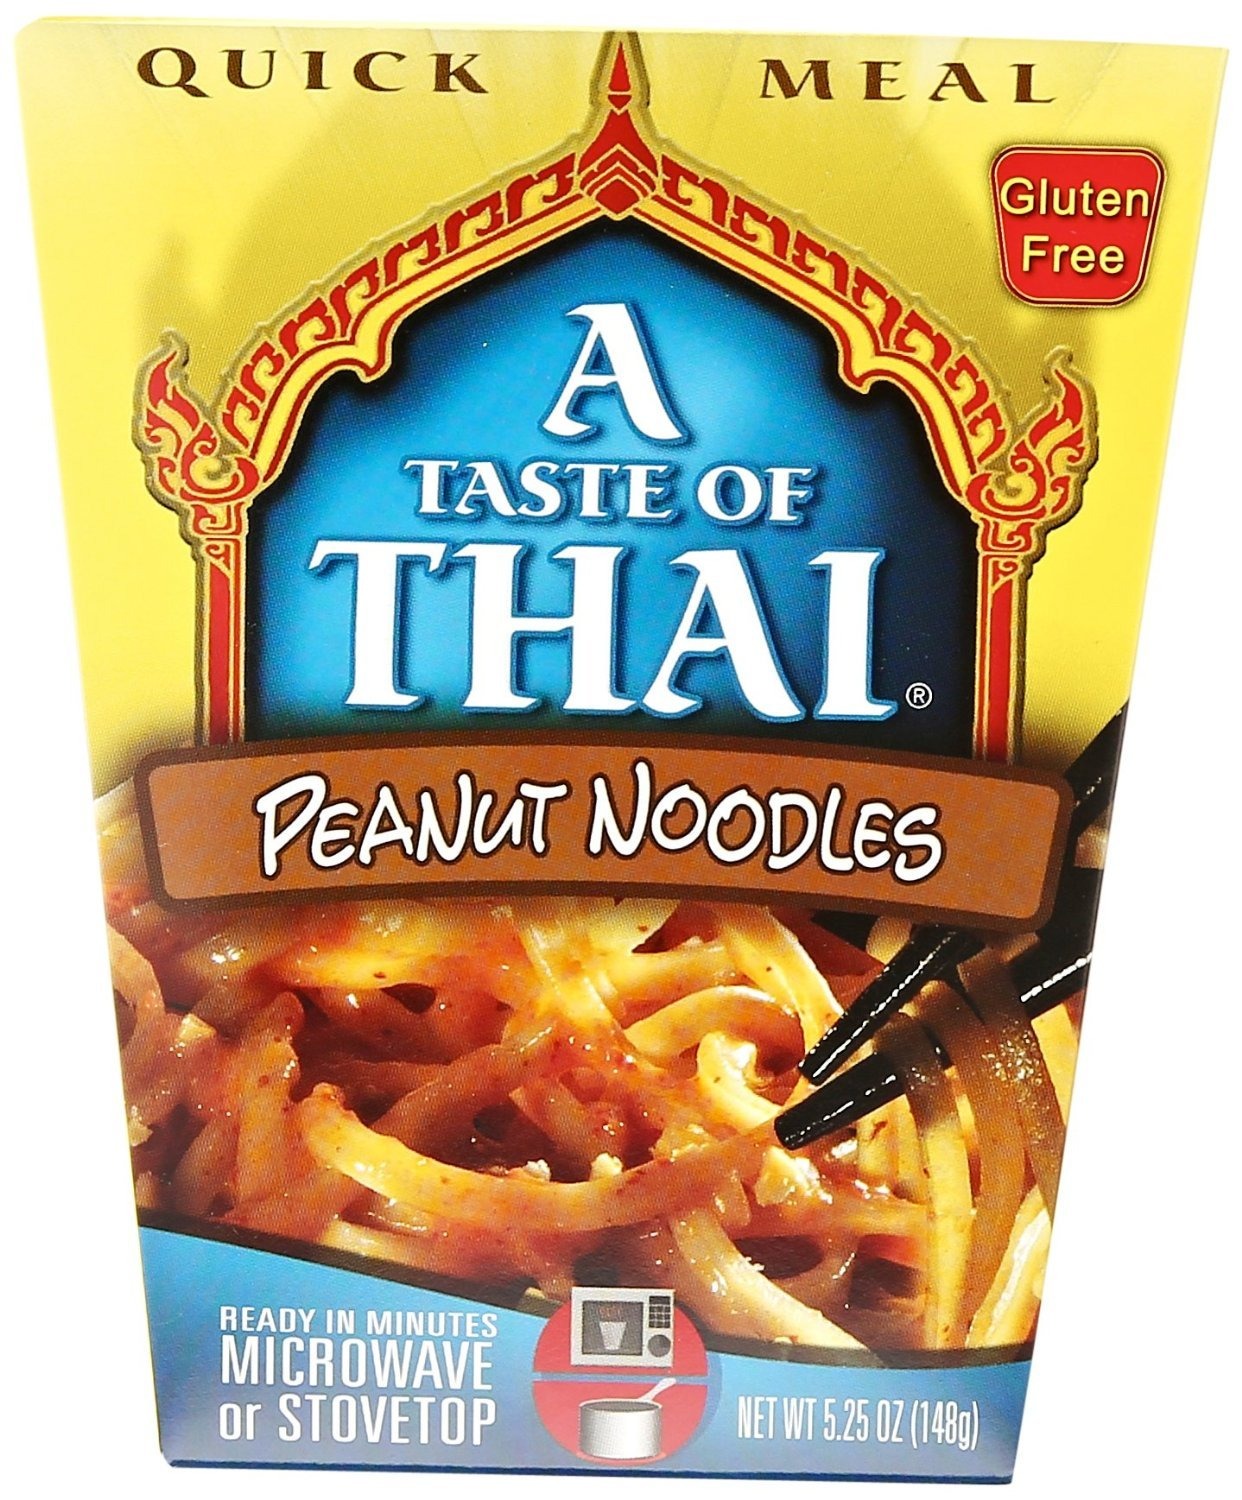
Item Name: Taste Of Thai Noodle Qck Meal Peanut
Value: 42.0
Unit: Fl Oz

Price: 32.675